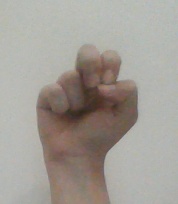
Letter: gaaf